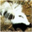
Label: skunk